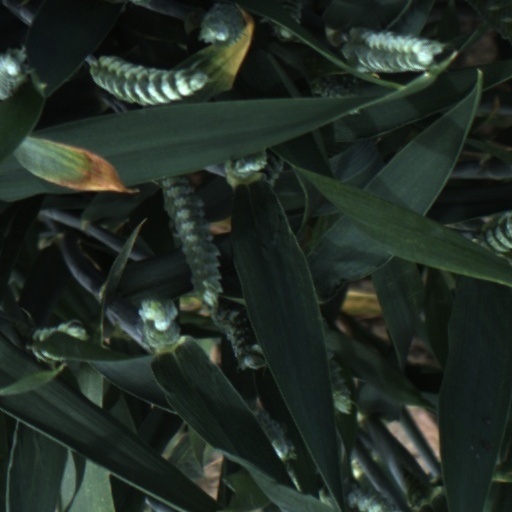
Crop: wheat